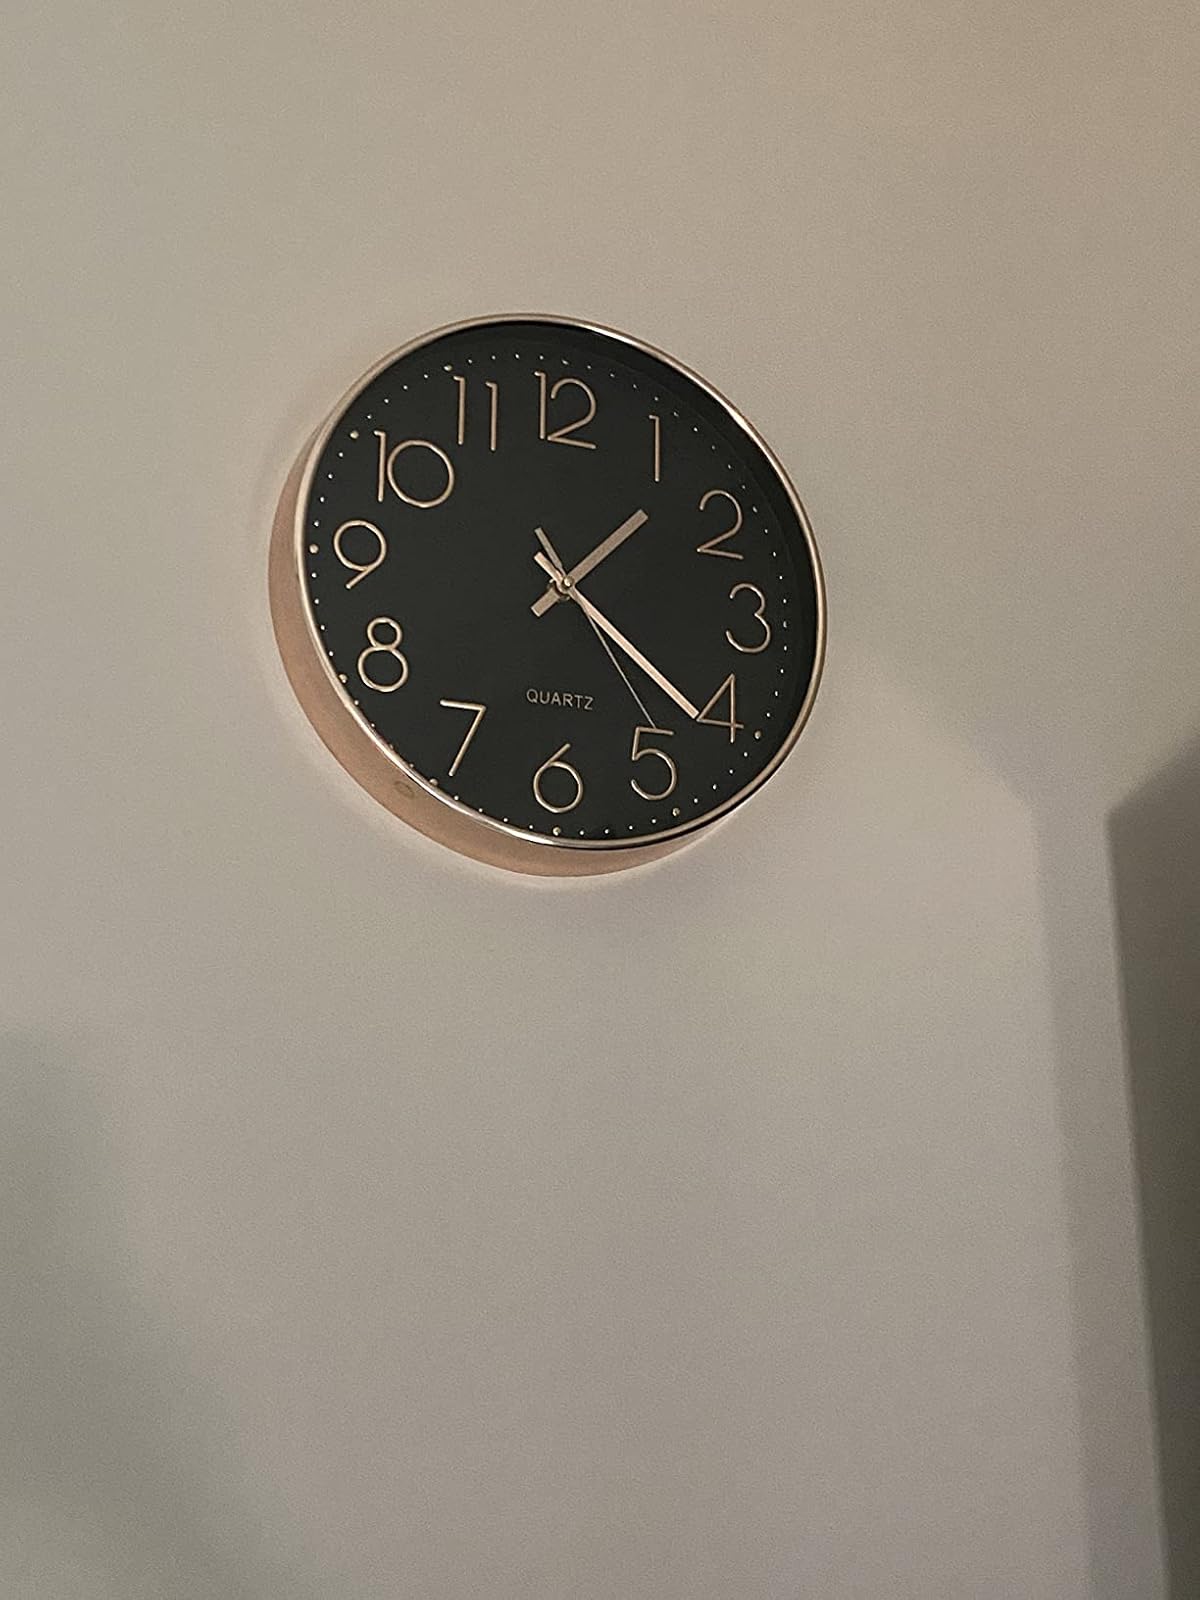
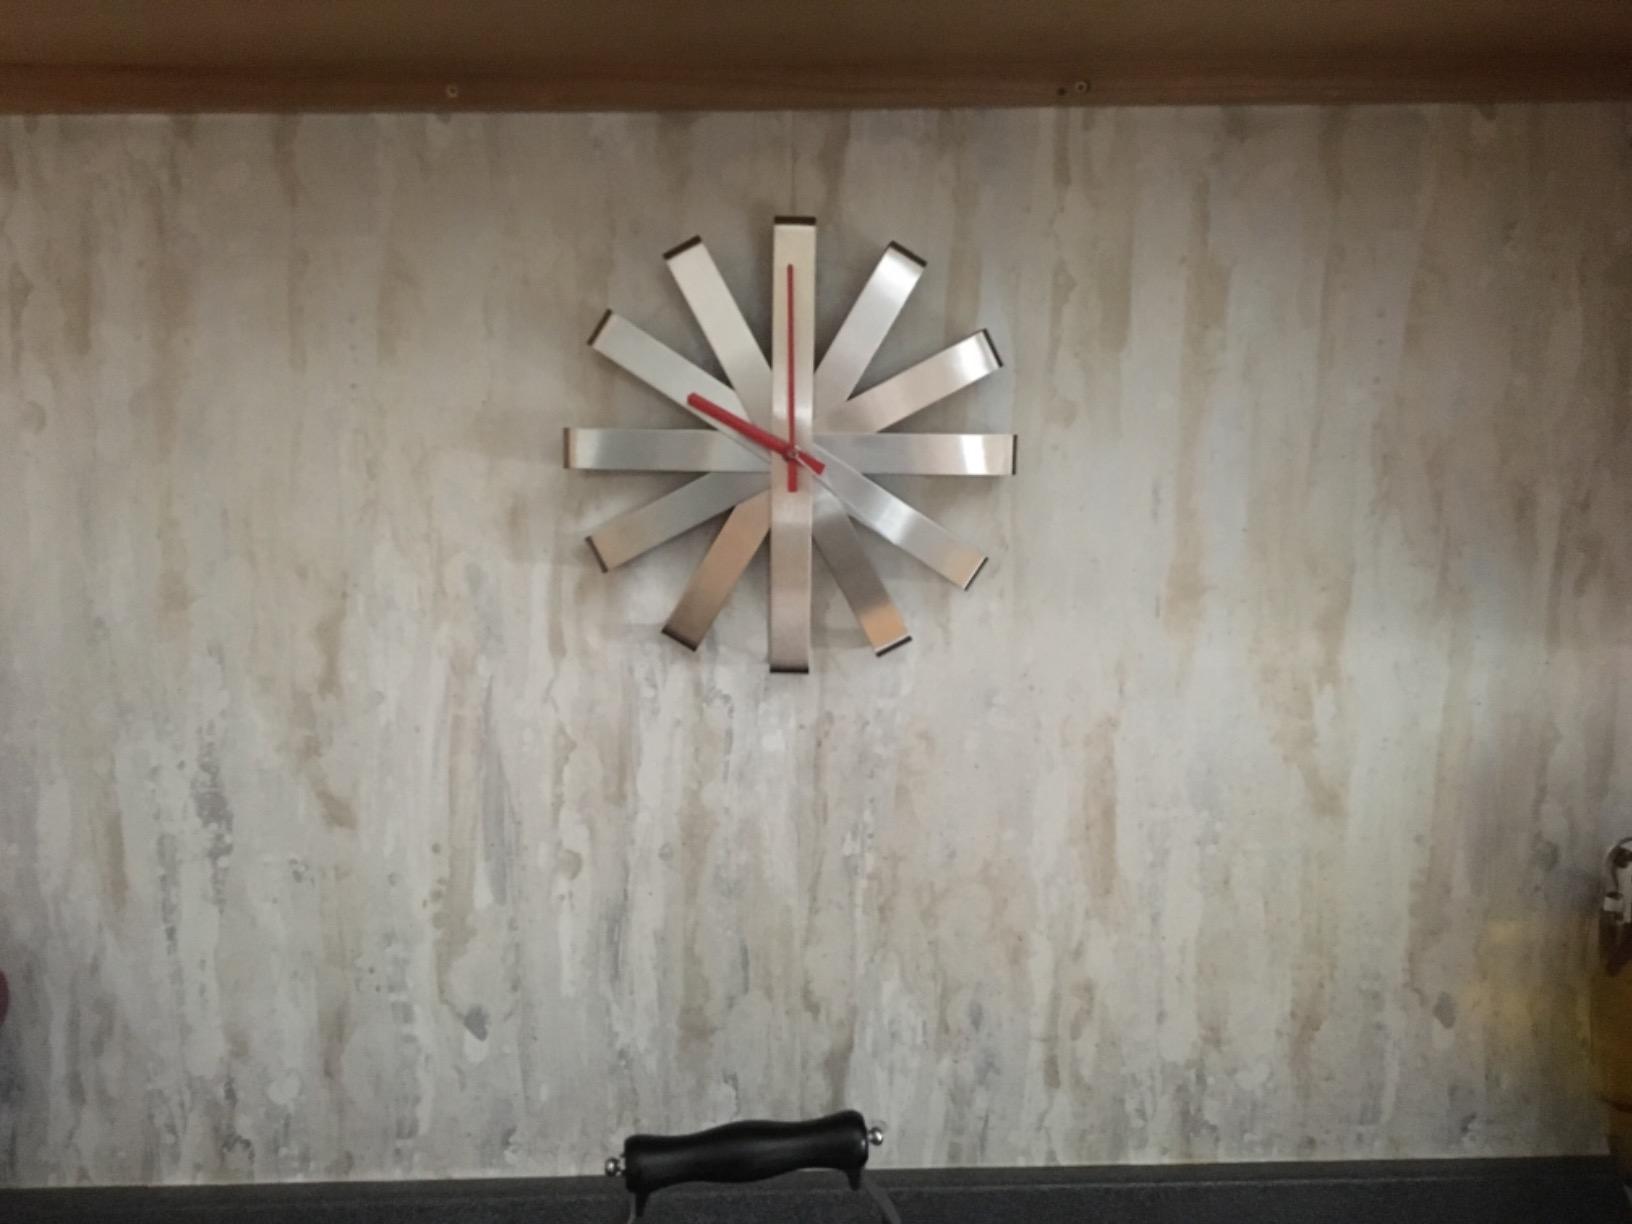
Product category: clock
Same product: no